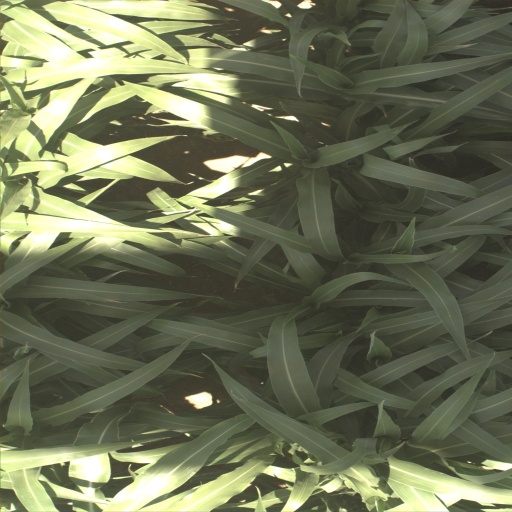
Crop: sorghum